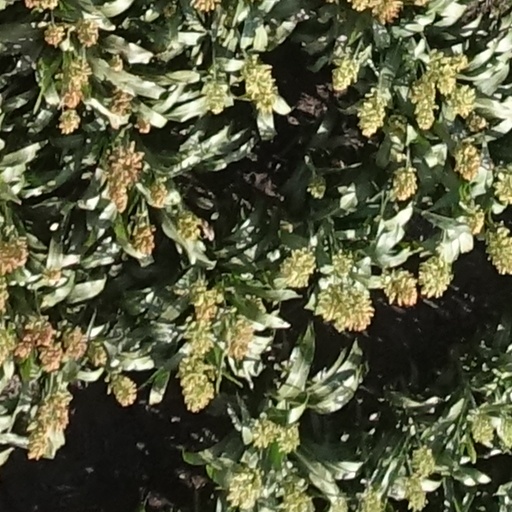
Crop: sorghum